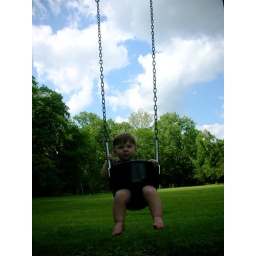
Forrest at the wonderful playground near my parents' house. I love huge trees and the big green fields.